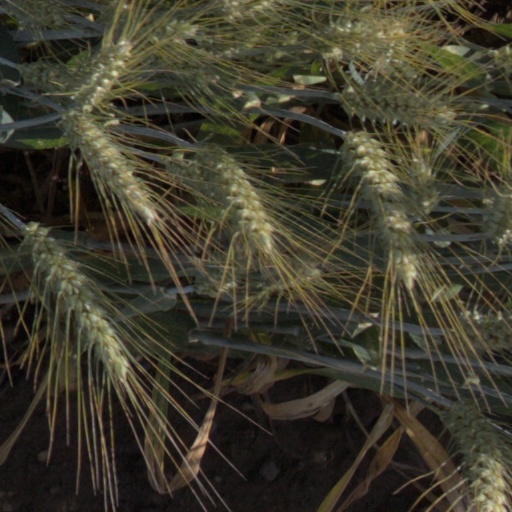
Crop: wheat